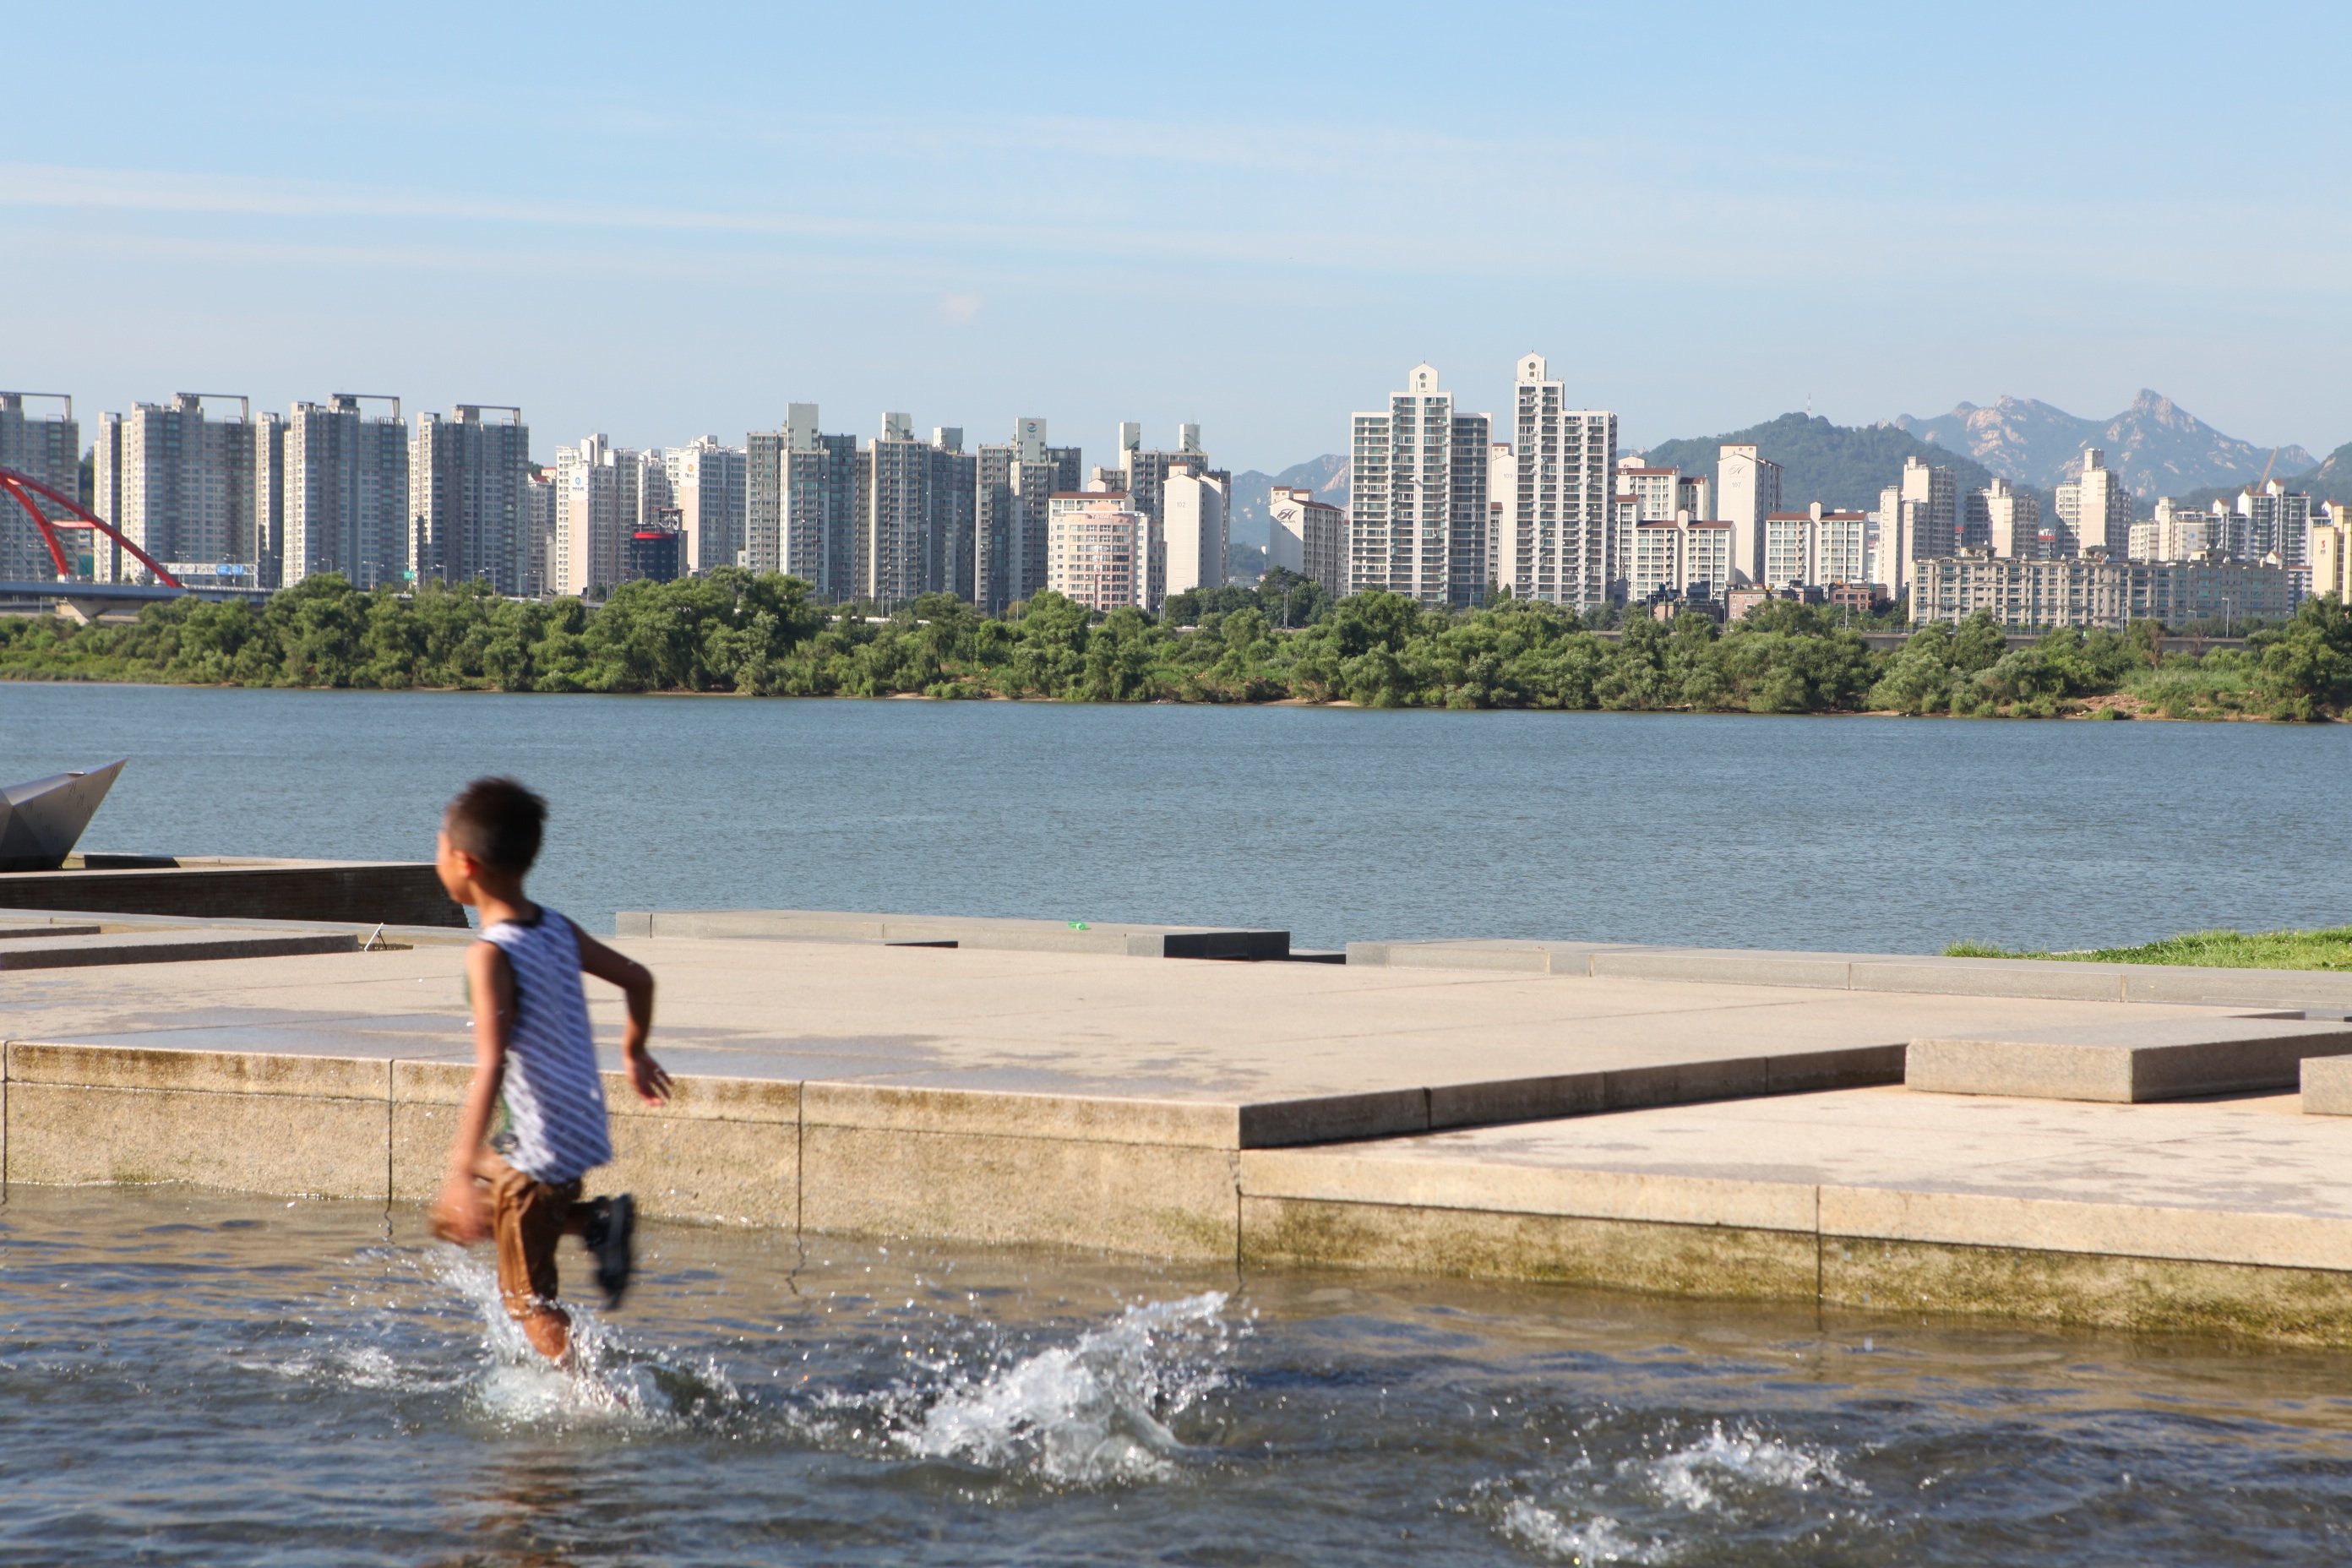
beach, sea, coast, water, dock, boardwalk, skyline, shore, river, walkway, vacation, bay, body of water, boating